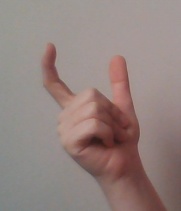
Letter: nun